Virginia Alcoholic Beverage Control Authority

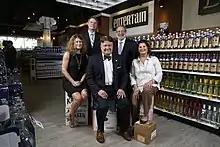
The Virginia ABC Board of Directors (from left to right): Chairman Jeffrey Painter, Chief Executive Officer Travis Hill, Beth Hungate-Noland, Maria Everett and Mark Rubin (not pictured Gregory Holland).

In response to the 21st amendment which repealed the 18th amendment relating to Prohibition, Virginia Governor John Garland Pollard called the Virginia General Assembly into special session to legalize 3.2 percent alcoholic beverages. The assembly met in Richmond on August 17, 1933.